Use of bayonets for crowd control

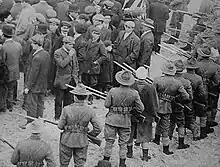
The Massachusetts Militia uses rifle-fixed bayonets in the "on guard" position to hold back strikers in Lawrence, Massachusetts in 1912.

In modern times, bayonets have generally been used for the psychological effect their display has in calming an aggressive crowd, or to corral mobs by making it impossible for them to advance down certain streets or avenues by blocking them with lines of police or soldiers holding rifle-fixed bayonets in the "on guard" (or, "en garde") position. Nonetheless, the utility of the bayonet for crowd control has been questioned.